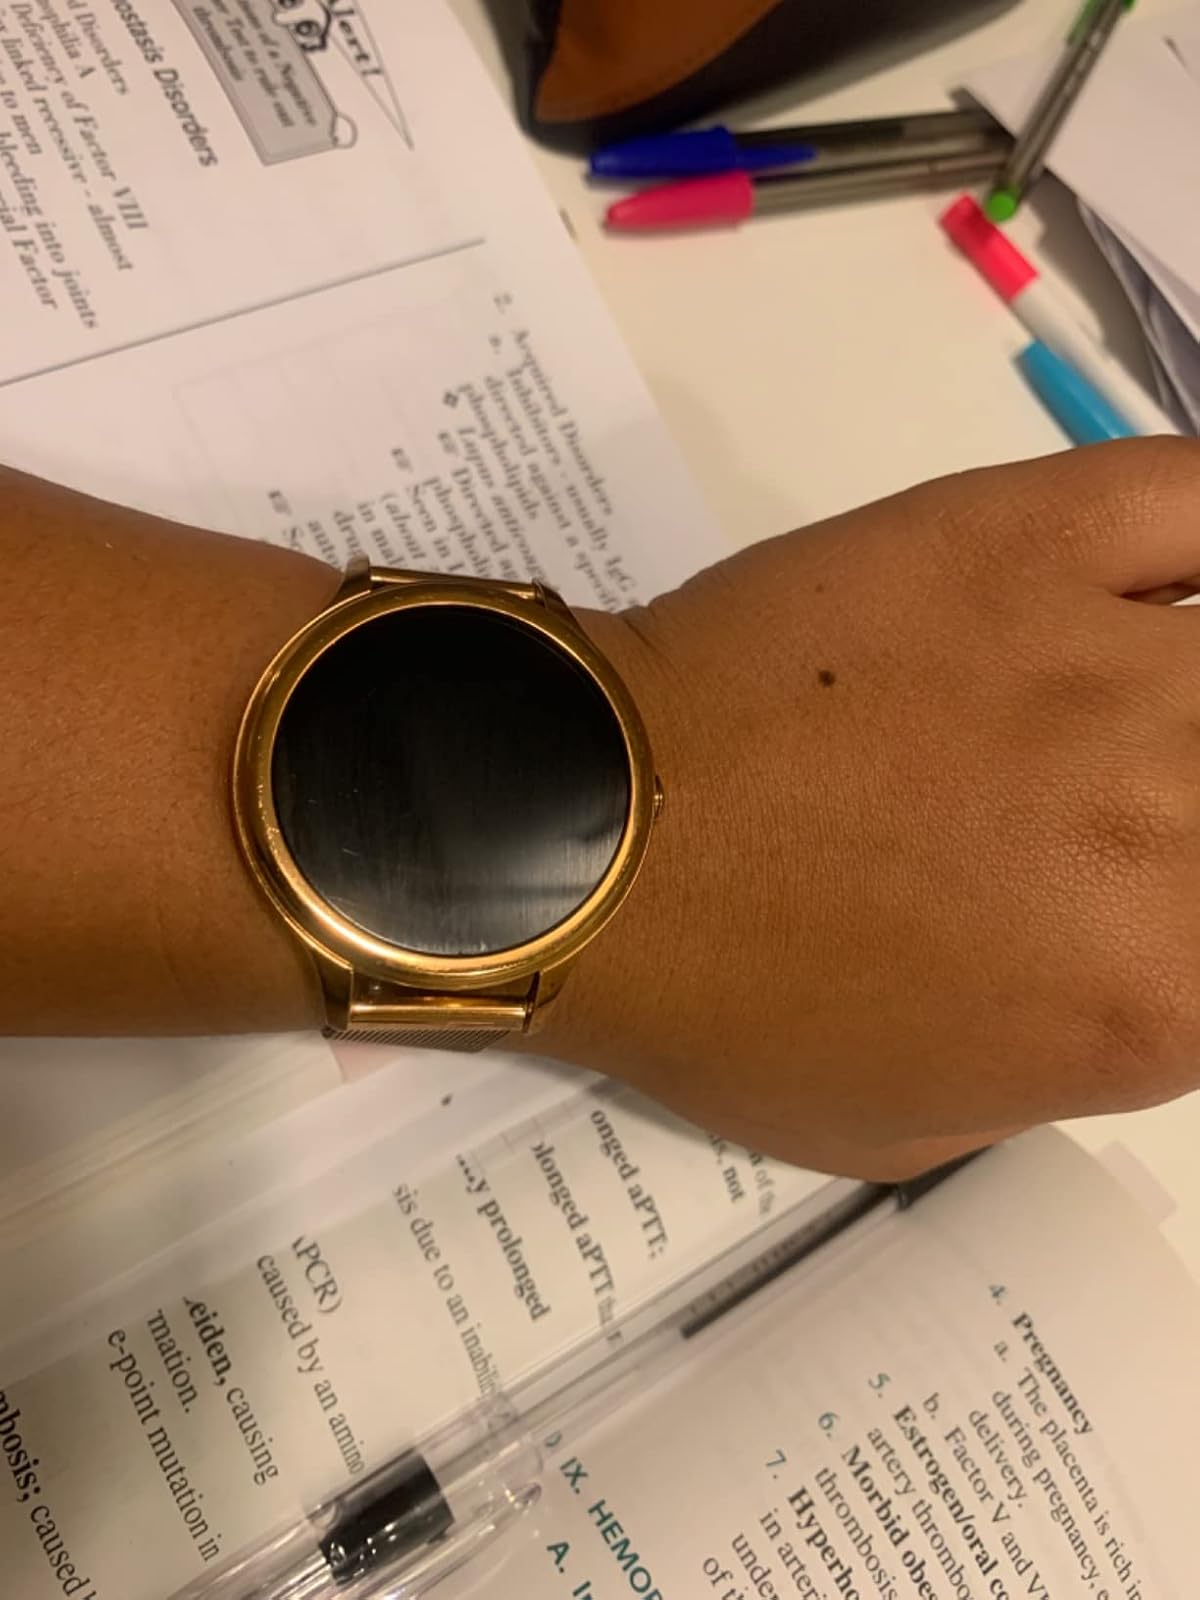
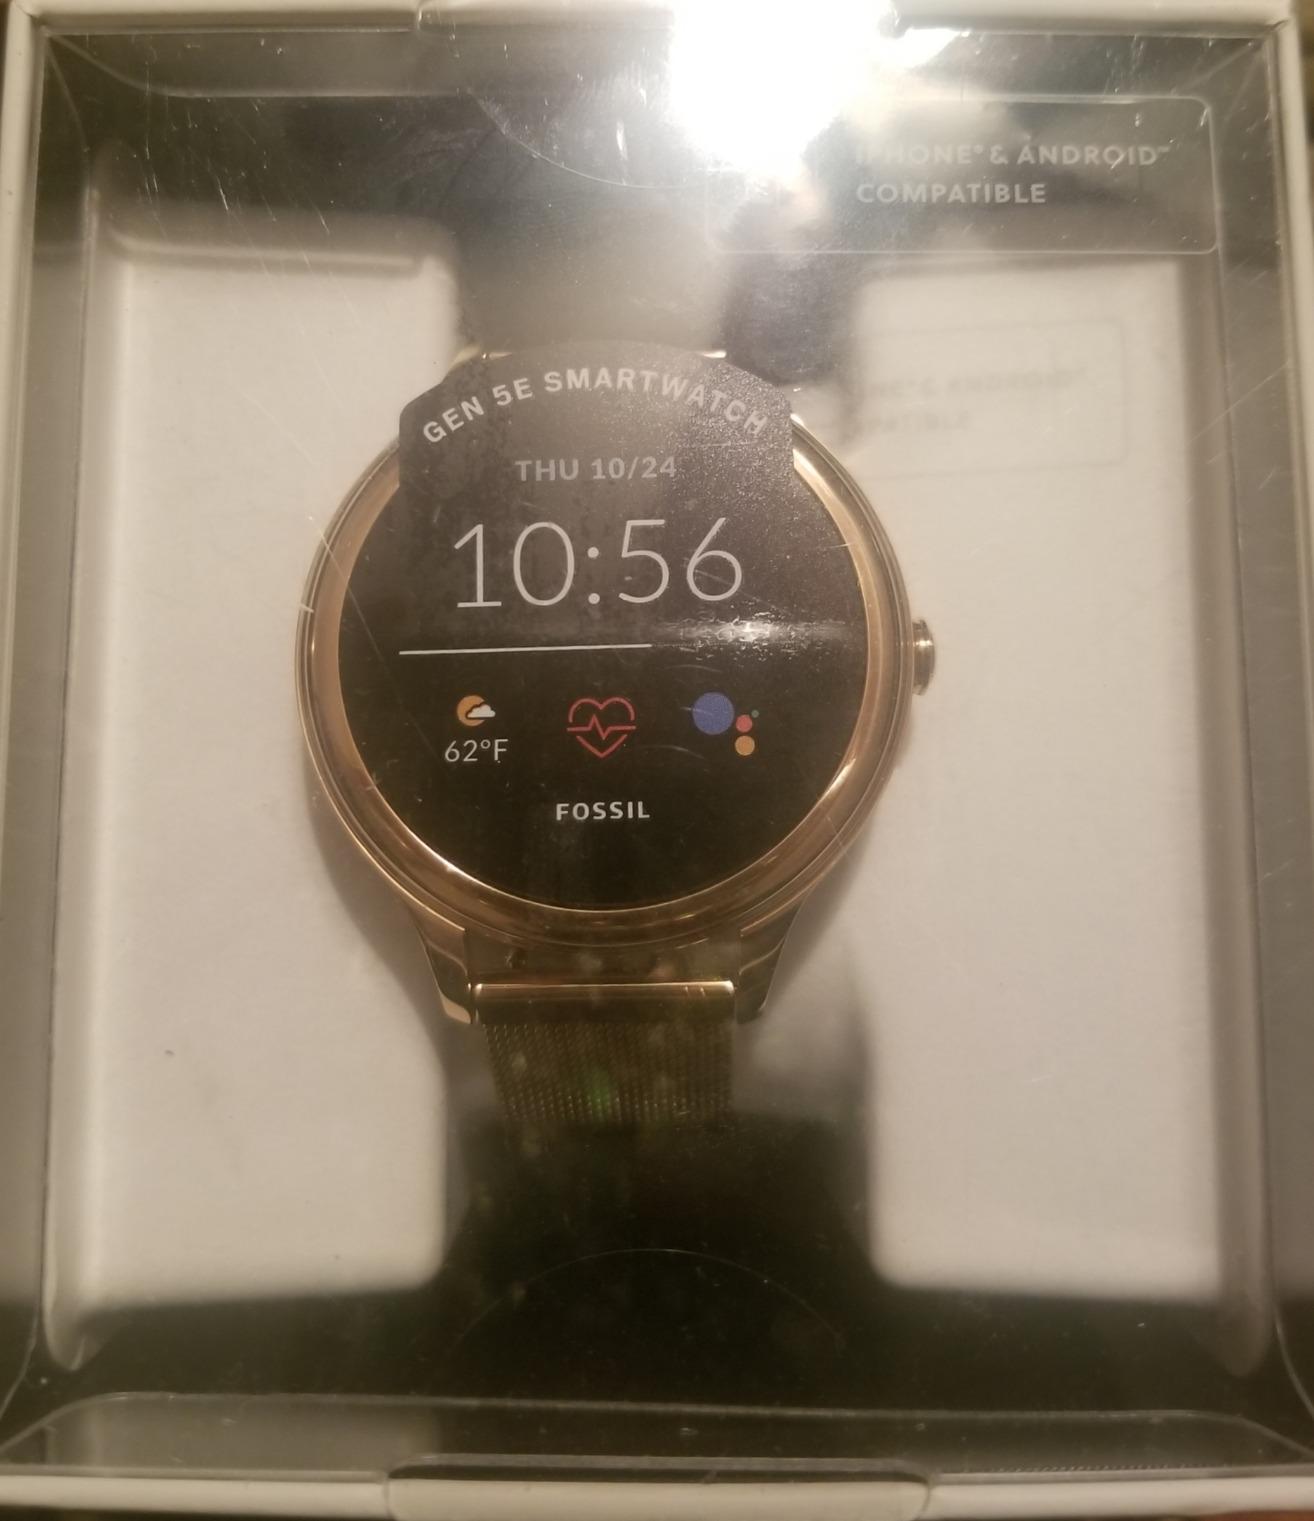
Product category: smartwatch
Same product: yes